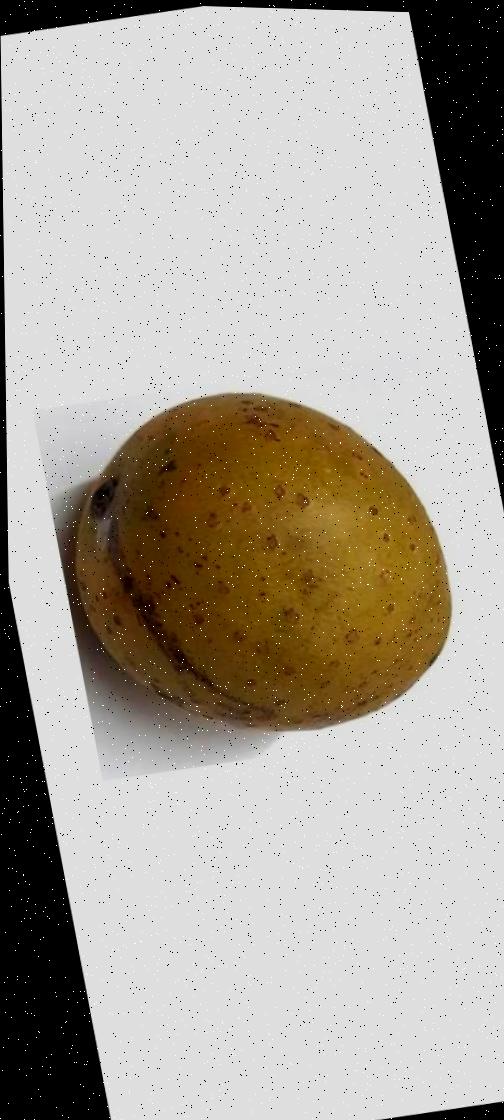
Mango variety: Gourmoti